North American B-25 Mitchell

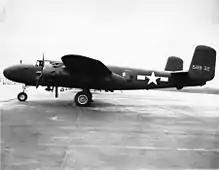
Black-and-white photo of an early bomber parked perpendicular to the camera, facing left, rearward of the wing is a star in front of horizontal stripes

Early into B-25 production, NAA made a significant redesign of the wing dihedral. The first nine aircraft had constant-dihedral, the wing having a consistent upward angle from the fuselage to the wingtip. This caused stability problems; "Flattening" the outer wing panels just outboard of the engine nacelles cured the problem and gave the B-25 its gull wing configuration. Less noticeable changes during this period included an increase in the size of the tail fins and a decrease in their inward tilt at their tops.